Professional services network

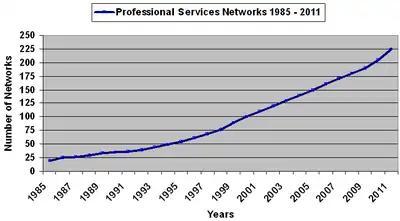
Growth professional services networks based upon review of directories of law and accounting networks and associations

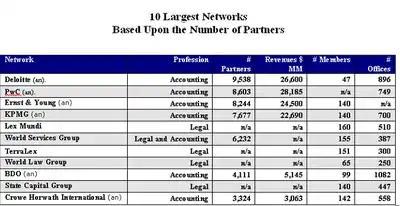
Table of largest professional services networks based upon the number of partners from survey conducted in 2011 of 200 legal and accounting networks from sources above. The table does not reflect the level of development of the network. Accounting networks are far more developed.

Professional services networks are business networks of independent firms who come together to provide professional services to clients through an organized framework. They are notably found in law and accounting. Any profession that operates in one location, but has clients in multiple locations, may provide potential members for a professional network. This entry focuses on accounting, legal, multidisciplinary and specialty practice networks. According to statistics from 2010, members of these networks employ more than one million professionals and staff and have cumulative annual revenues that exceed $200 billion.